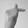
ASL letter: T